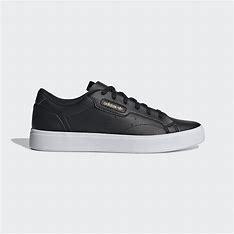
Brand: Adidas
Model: Sleek